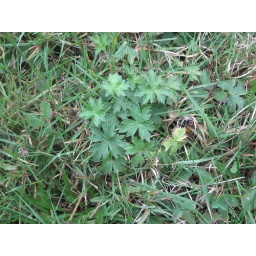
Little plants in the grass